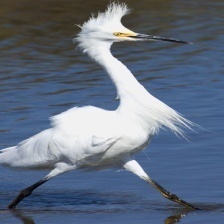
Species: SNOWY EGRET
Scientific name: EGRETTA THULA